Franklin D. Hale

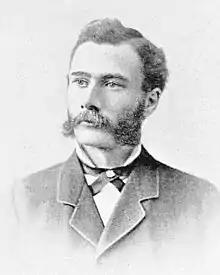
From 1894's "Men of Vermont", by Jacob G. Ullery

Franklin D. Hale (March 7, 1854 – April 21, 1940) was a Vermont politician who served as State Auditor and want on to a career as a diplomat.